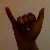
The image shows a hand gesture representing the letter 'Y' in Indian Sign Language.